Describe the emotion expressed in this image:  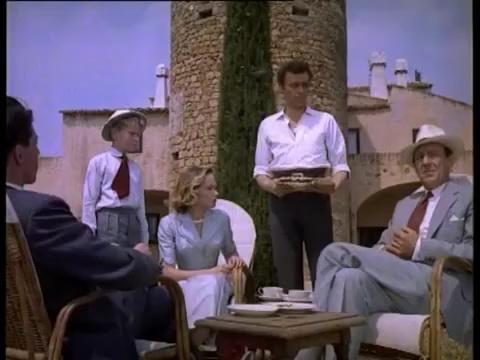
This person displays Pain, valence and arousal with low intensity.